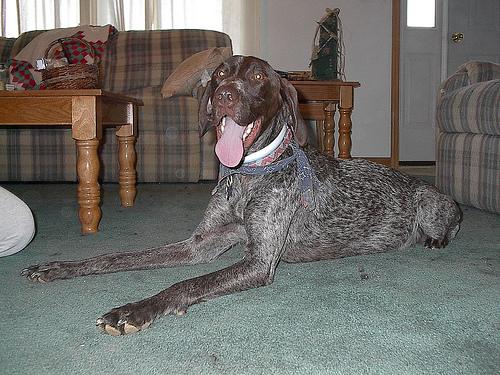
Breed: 211-n000059-German_short_haired_pointer